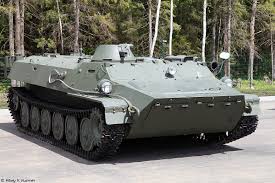
Label: BTR